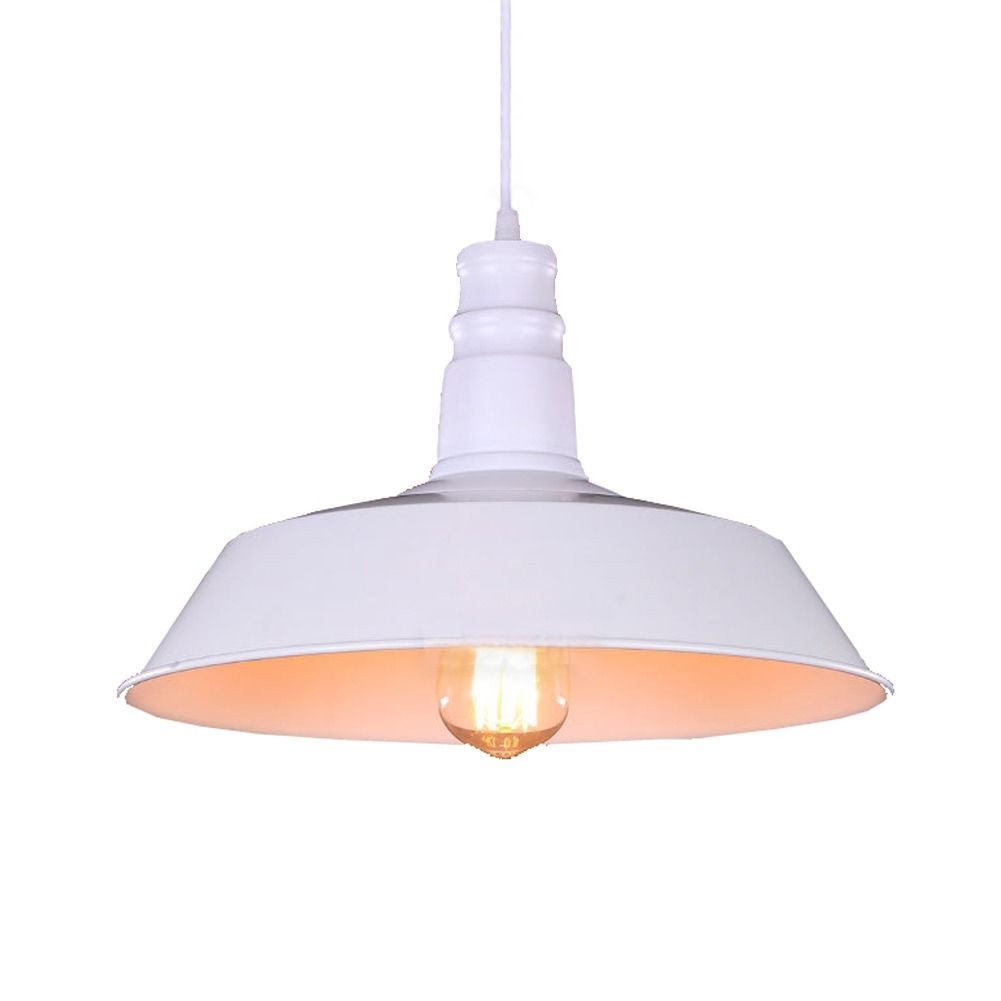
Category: lamp